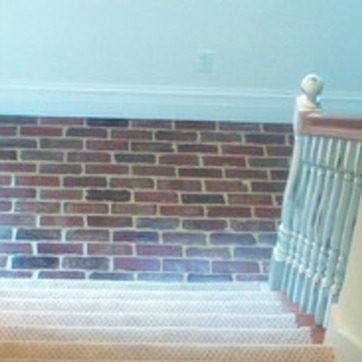
Material: brick